Enigma machine

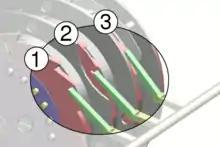
The Enigma stepping motion seen from the side away from the operator. All three ratchet pawls (green) push in unison as a key is depressed. For the first rotor (1), which to the operator is the right-hand rotor, the ratchet (red) is always engaged, and steps with each keypress. Here, the middle rotor (2) is engaged, because the notch in the first rotor is aligned with the pawl; it will step ("turn over") with the first rotor. The third rotor (3) is not engaged, because the notch in the second rotor is not aligned to the pawl, so it will not engage with the rachet.

By itself, a rotor performs only a very simple type of encryption, a simple substitution cipher. For example, the pin corresponding to the letter "E" might be wired to the contact for letter "T" on the opposite face, and so on. Enigma's security comes from using several rotors in series (usually three or four) and the regular stepping movement of the rotors, thus implementing a polyalphabetic substitution cipher.